Yours, Mine and Ours (1968 film)

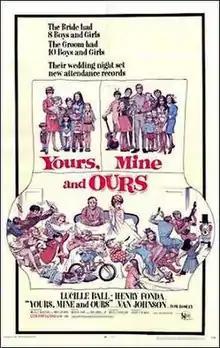
Theatrical release by Frank Frazetta

Yours, Mine and Ours is a 1968 American family comedy drama film directed by Melville Shavelson. The film stars Lucille Ball, Henry Fonda and Van Johnson.